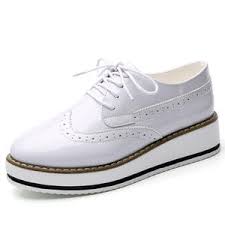
Label: Brogue